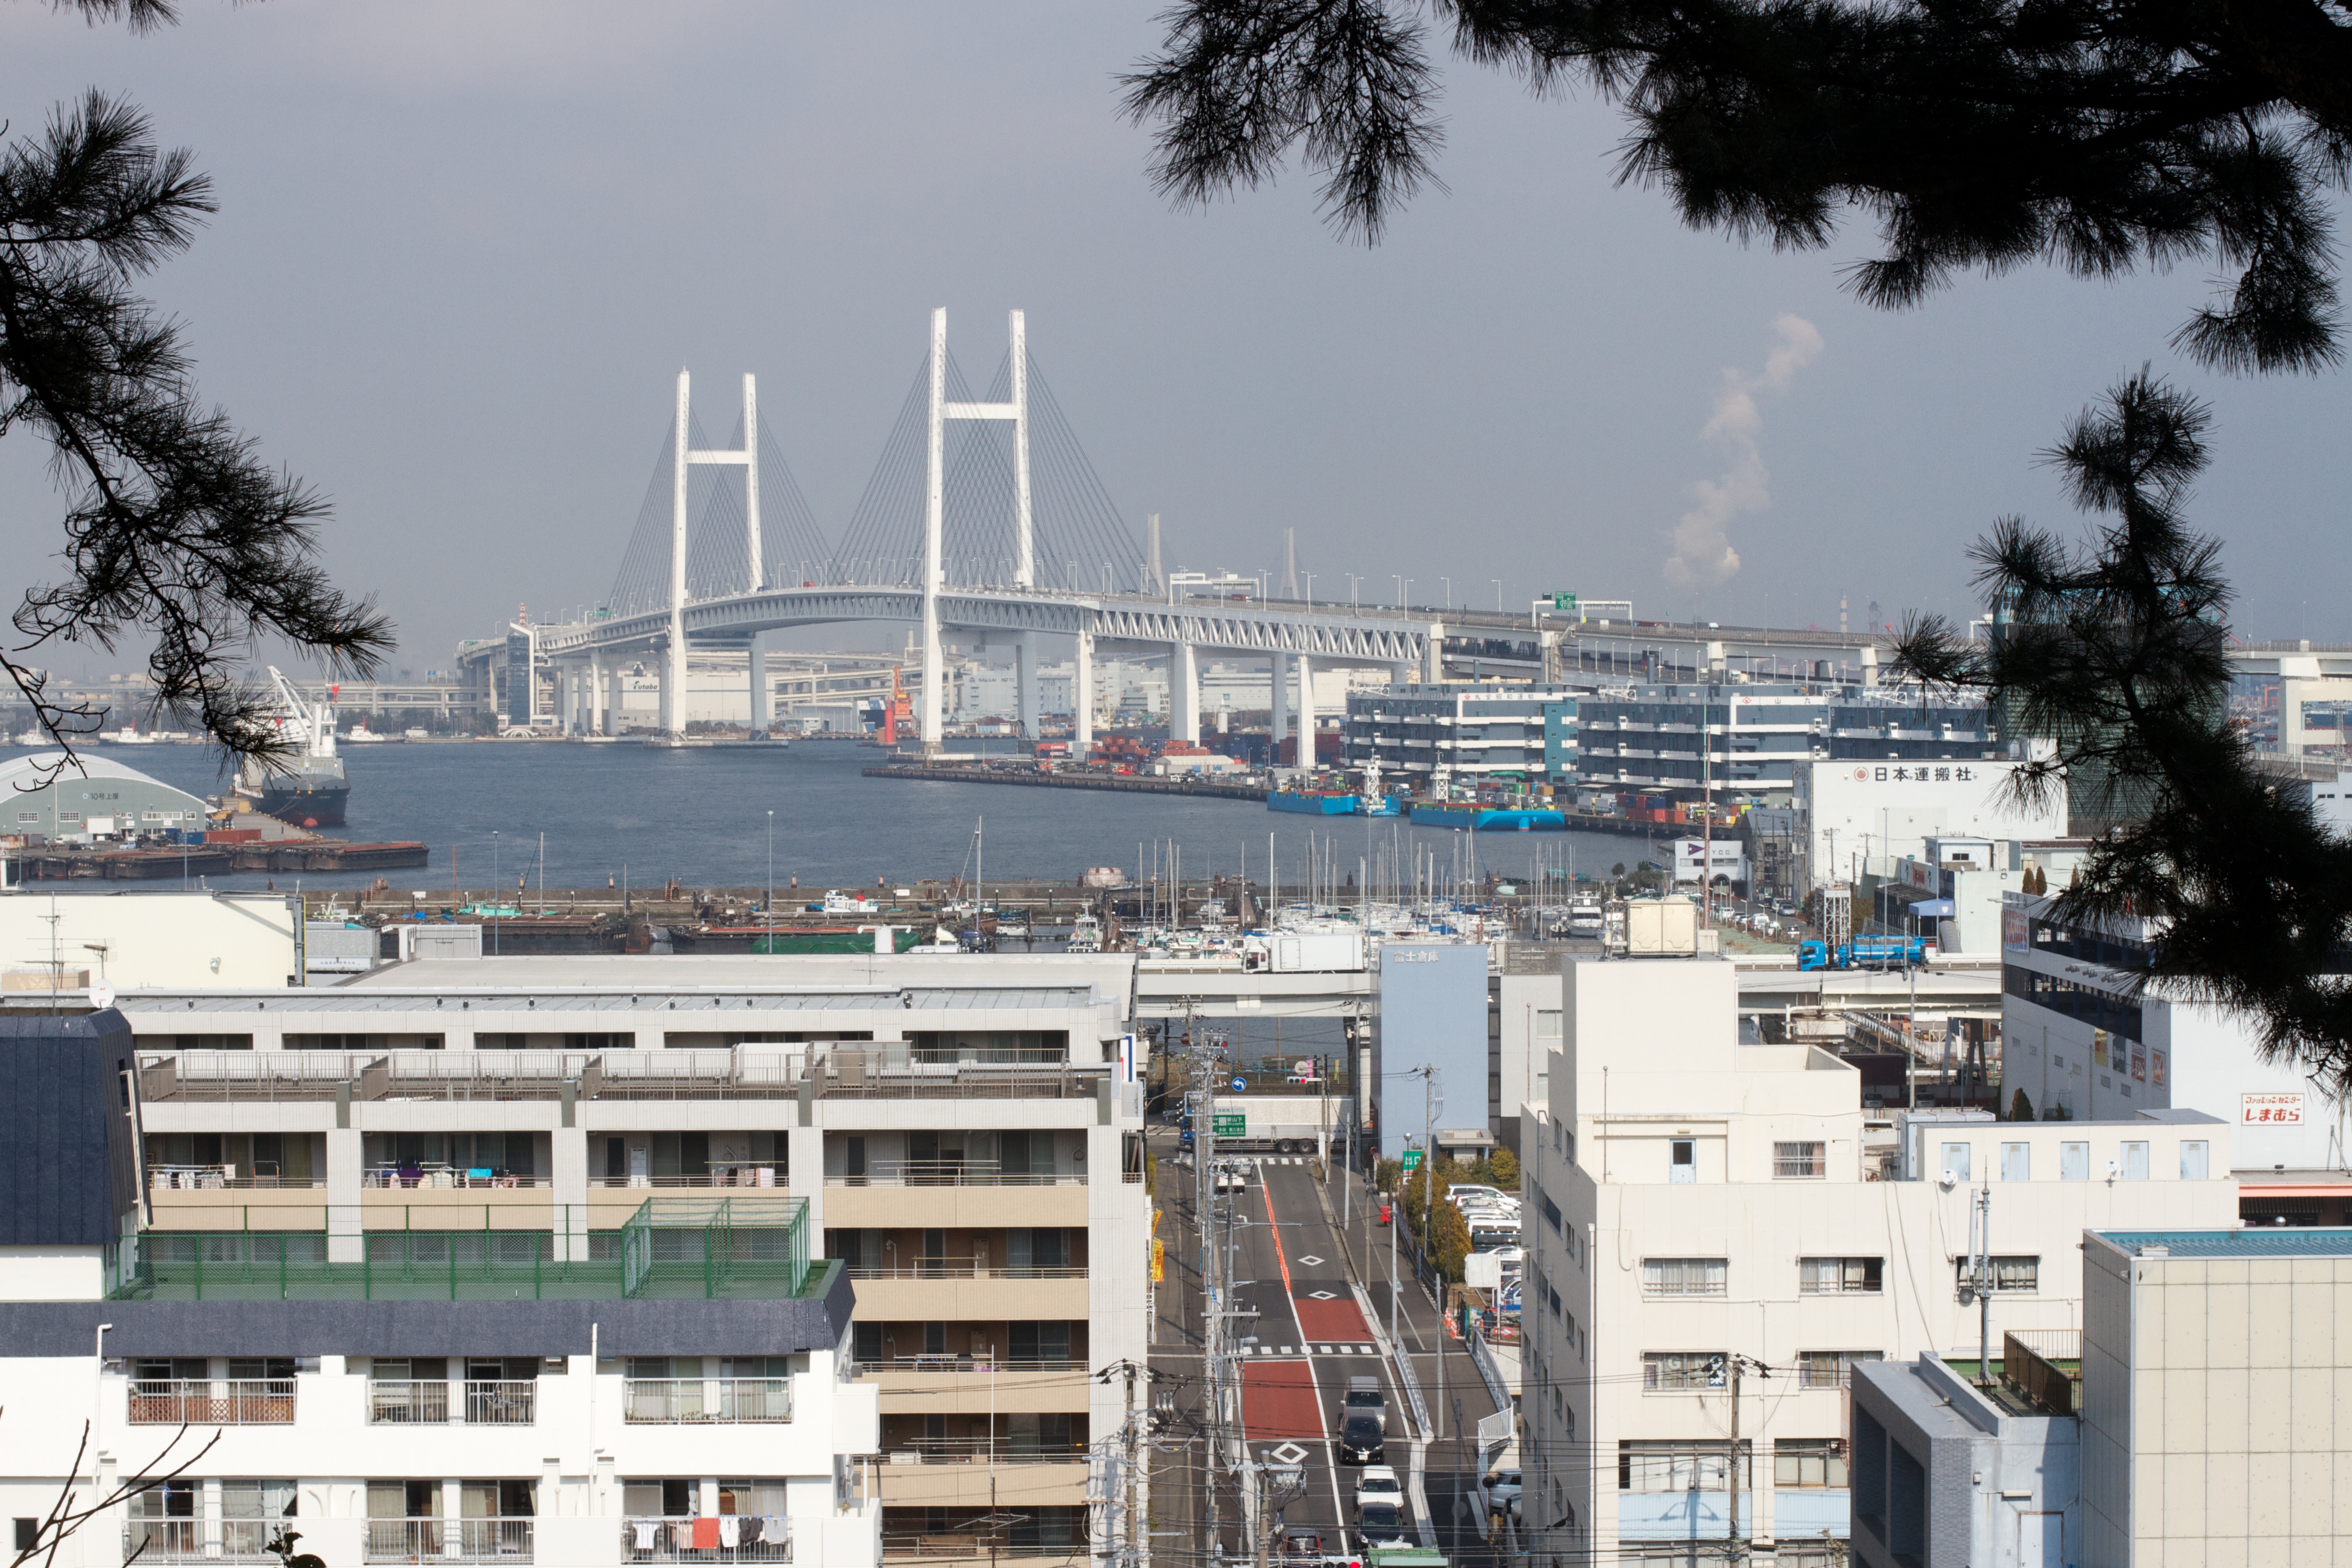
snow, architecture, structure, skyline, city, skyscraper, cityscape, downtown, transport, vehicle, stadium, tower block, public transport, arena, urban area, human settlement, sport venue